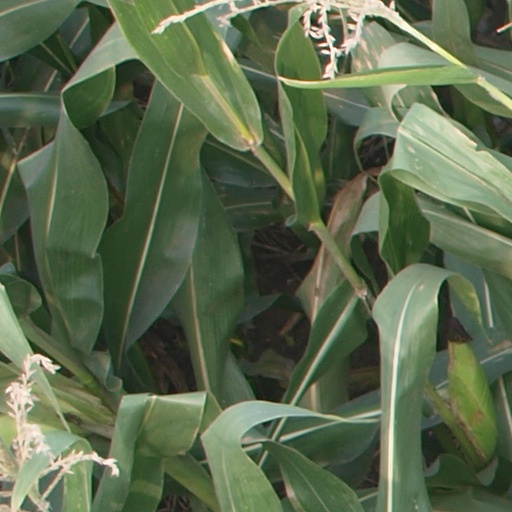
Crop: maize; corn